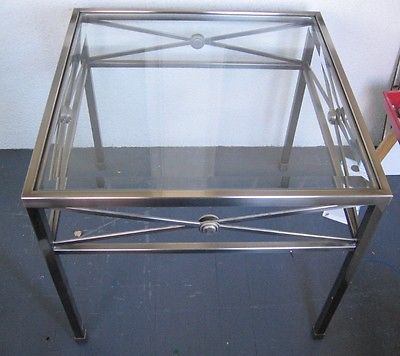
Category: table